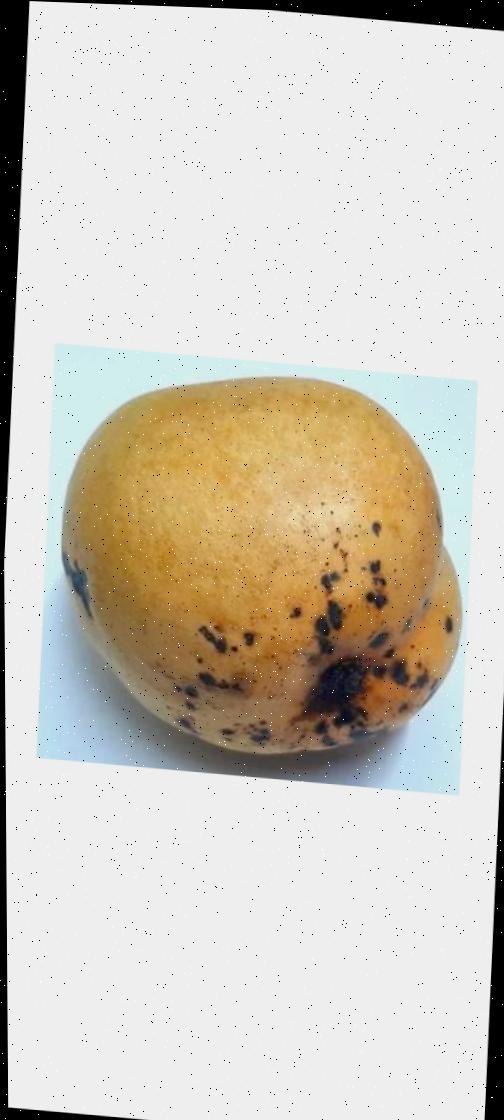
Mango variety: Bari-11